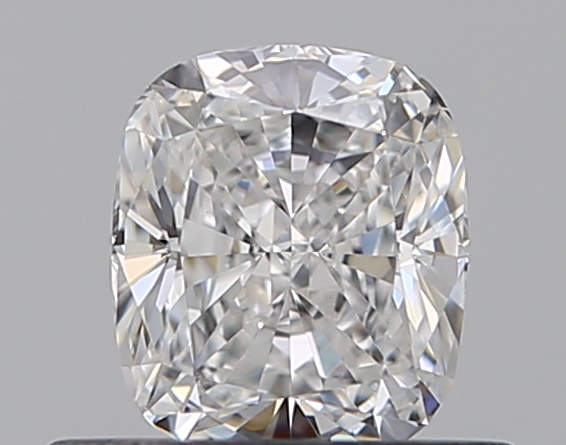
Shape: cushion
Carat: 0.51
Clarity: VS1
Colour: E
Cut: EX
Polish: EX
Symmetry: EX
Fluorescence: N
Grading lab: GIA
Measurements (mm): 4.96 x 4.25 x 2.88